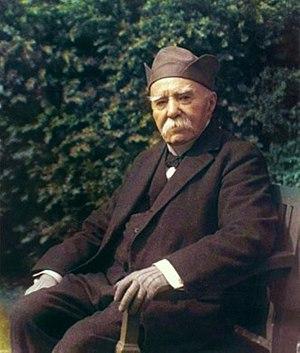
Photographie de Georges Clemenceau, né le 28 septembre 1841 à Mouilleron-en-Pareds (département de la Vendée) et mort le 24 novembre 1929 à Paris, est un homme d'État français, président du Conseil de 1906 à 1909 puis de 1917 à 1920.
Georges Clemenceau né le 28 septembre 1841 à Mouilleron-en-Pareds et mort le 24 novembre 1929 à Paris, est un homme d'État français, président du Conseil de 1906 à 1909 puis de 1917 à 1920.